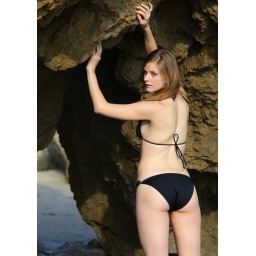
Photoshoot of a pretty model with long blonde hair and blue eyes in a black bikini.